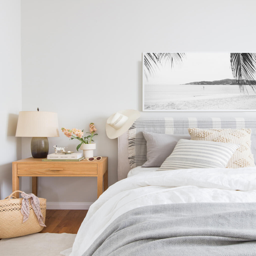
ways to get the interiors look in your own home